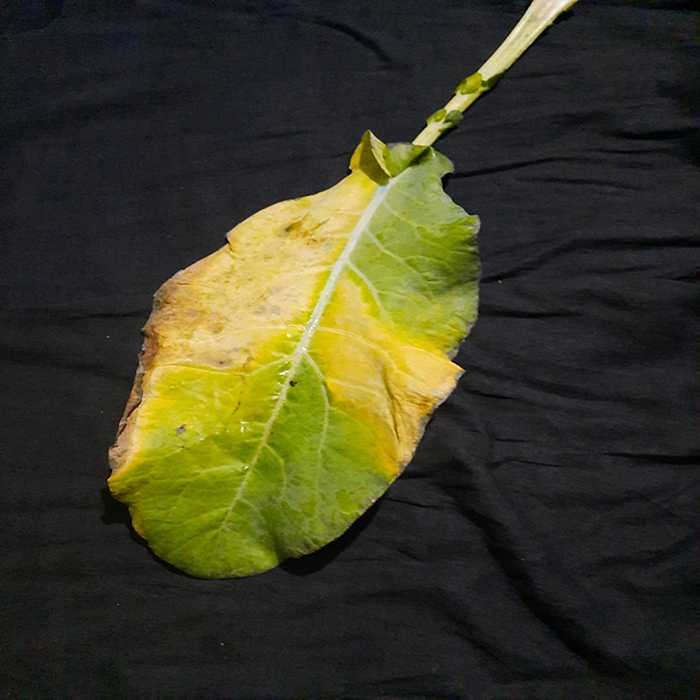
Plant: Cauliflower
Label: Black Rot